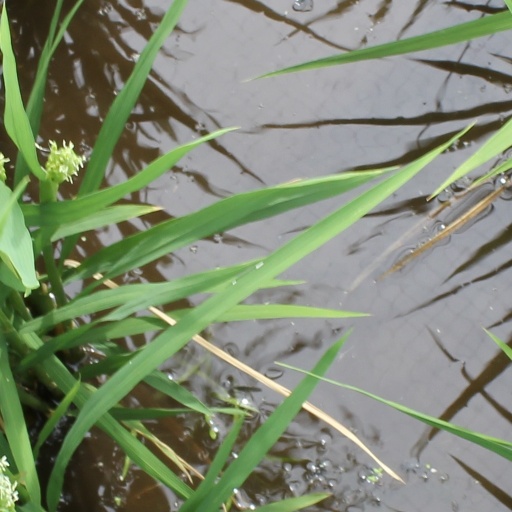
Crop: rice